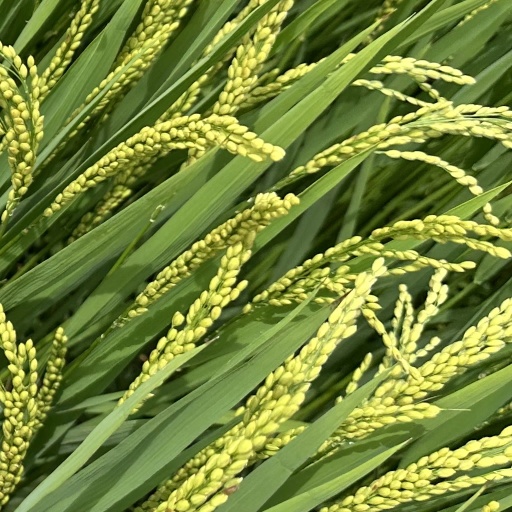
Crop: rice